Waldenøya

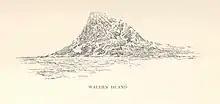
1897 sketch of Waldenoya

Waldenøya (anglicized as Walden Island) is a small, rocky island just north of Nordkapp in Nordaustlandet in the Norwegian territory of Svalbard. It is the westernmost part of Sjuøyane in the Svalbard archipelago.